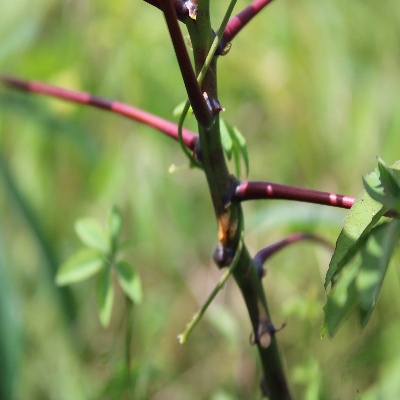
Crop: Cassava
Condition: bacterial blight